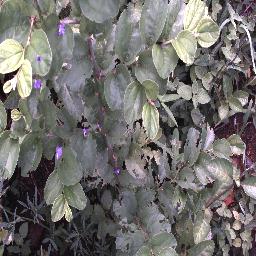
Label: chinee_apple